Saju Paul

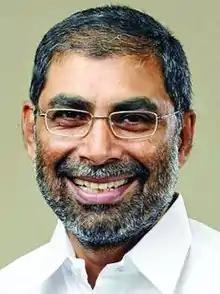

Saju Paul is a leftist Indian politician, former Member of Kerala Legislative Assembly from Perumbavoor constituency, Kerala, India.